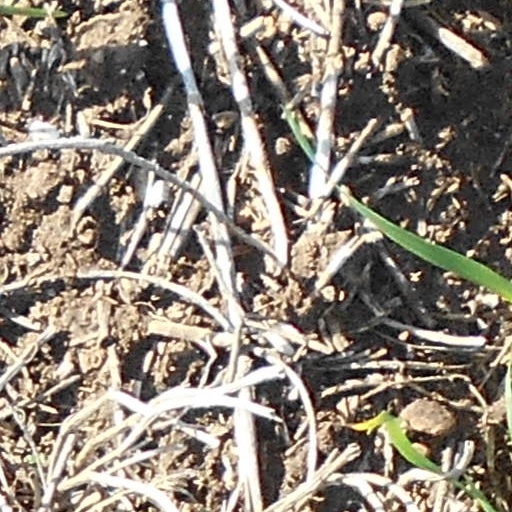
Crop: wheat